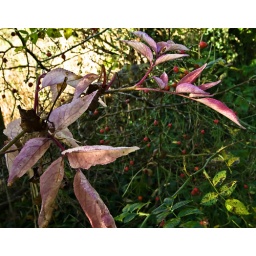
Came across these pink leaves in the hedgerow yesterday - they stood ou against the green background